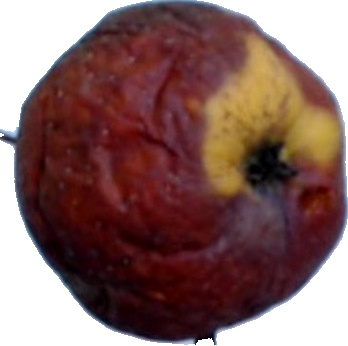
Label: apple_rotten_1